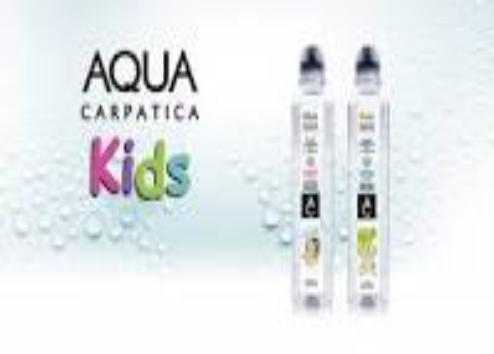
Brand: Aqua Carpatica
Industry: Food